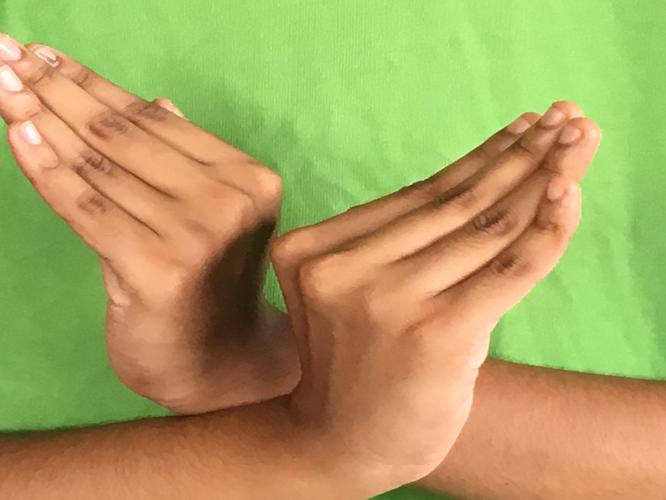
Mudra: Nagabandha
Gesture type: double_hand